Medal "For Transforming the Non-Black Earth of the RSFSR"

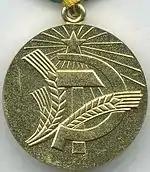
Reverse of the Medal "For Transforming the Non-Black Earth of the RSFSR"

The Medal "For Transforming the Non-Black Earth of the RSFSR" was a civilian award of the Soviet Union established on September 30, 1977 by Decree of the Presidium of the Supreme Soviet of the USSR to recognise three years of dedicated work in developing Soviet agriculture in the non-black earth regions of the Russian Soviet Federative Socialist Republic. The medal's statute was amended on July 18, 1980 by decree of the Presidium of the Supreme Soviet of the USSR № 2523-X.